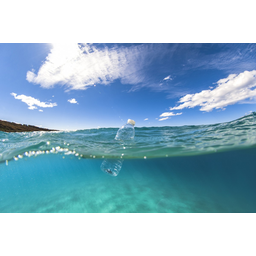
Label: plastic